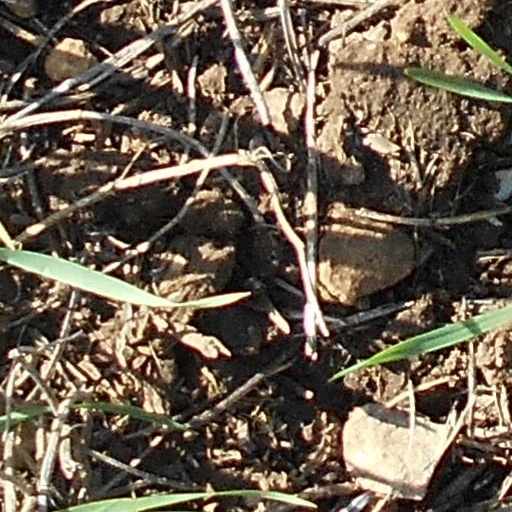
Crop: wheat